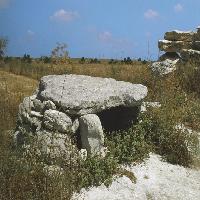
Weather: sun or clear